Santa Claus Bank Robbery

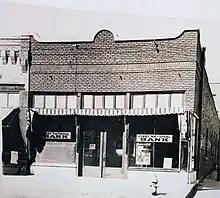
The First National Bank of Cisco as it looked in 1927

The Santa Claus Bank Robbery occurred on December 23, 1927, in the Central Texas town of Cisco. Marshall Ratliff, dressed as Santa Claus, along with Henry Helms and Robert Hill, all ex-cons, and Louis Davis, a relative of Helms, held up the First National Bank in Cisco. The robbery is one of Texas' most infamous crimes, having invoked the largest manhunt ever seen in the state. Boyce House, editor of the Ranger "Times, a" newspaper in the county at the time, wrote that this was "the most spectacular crime in the history of the Southwest ... surpassing any in which Billy the Kid or the James boys had ever figured."